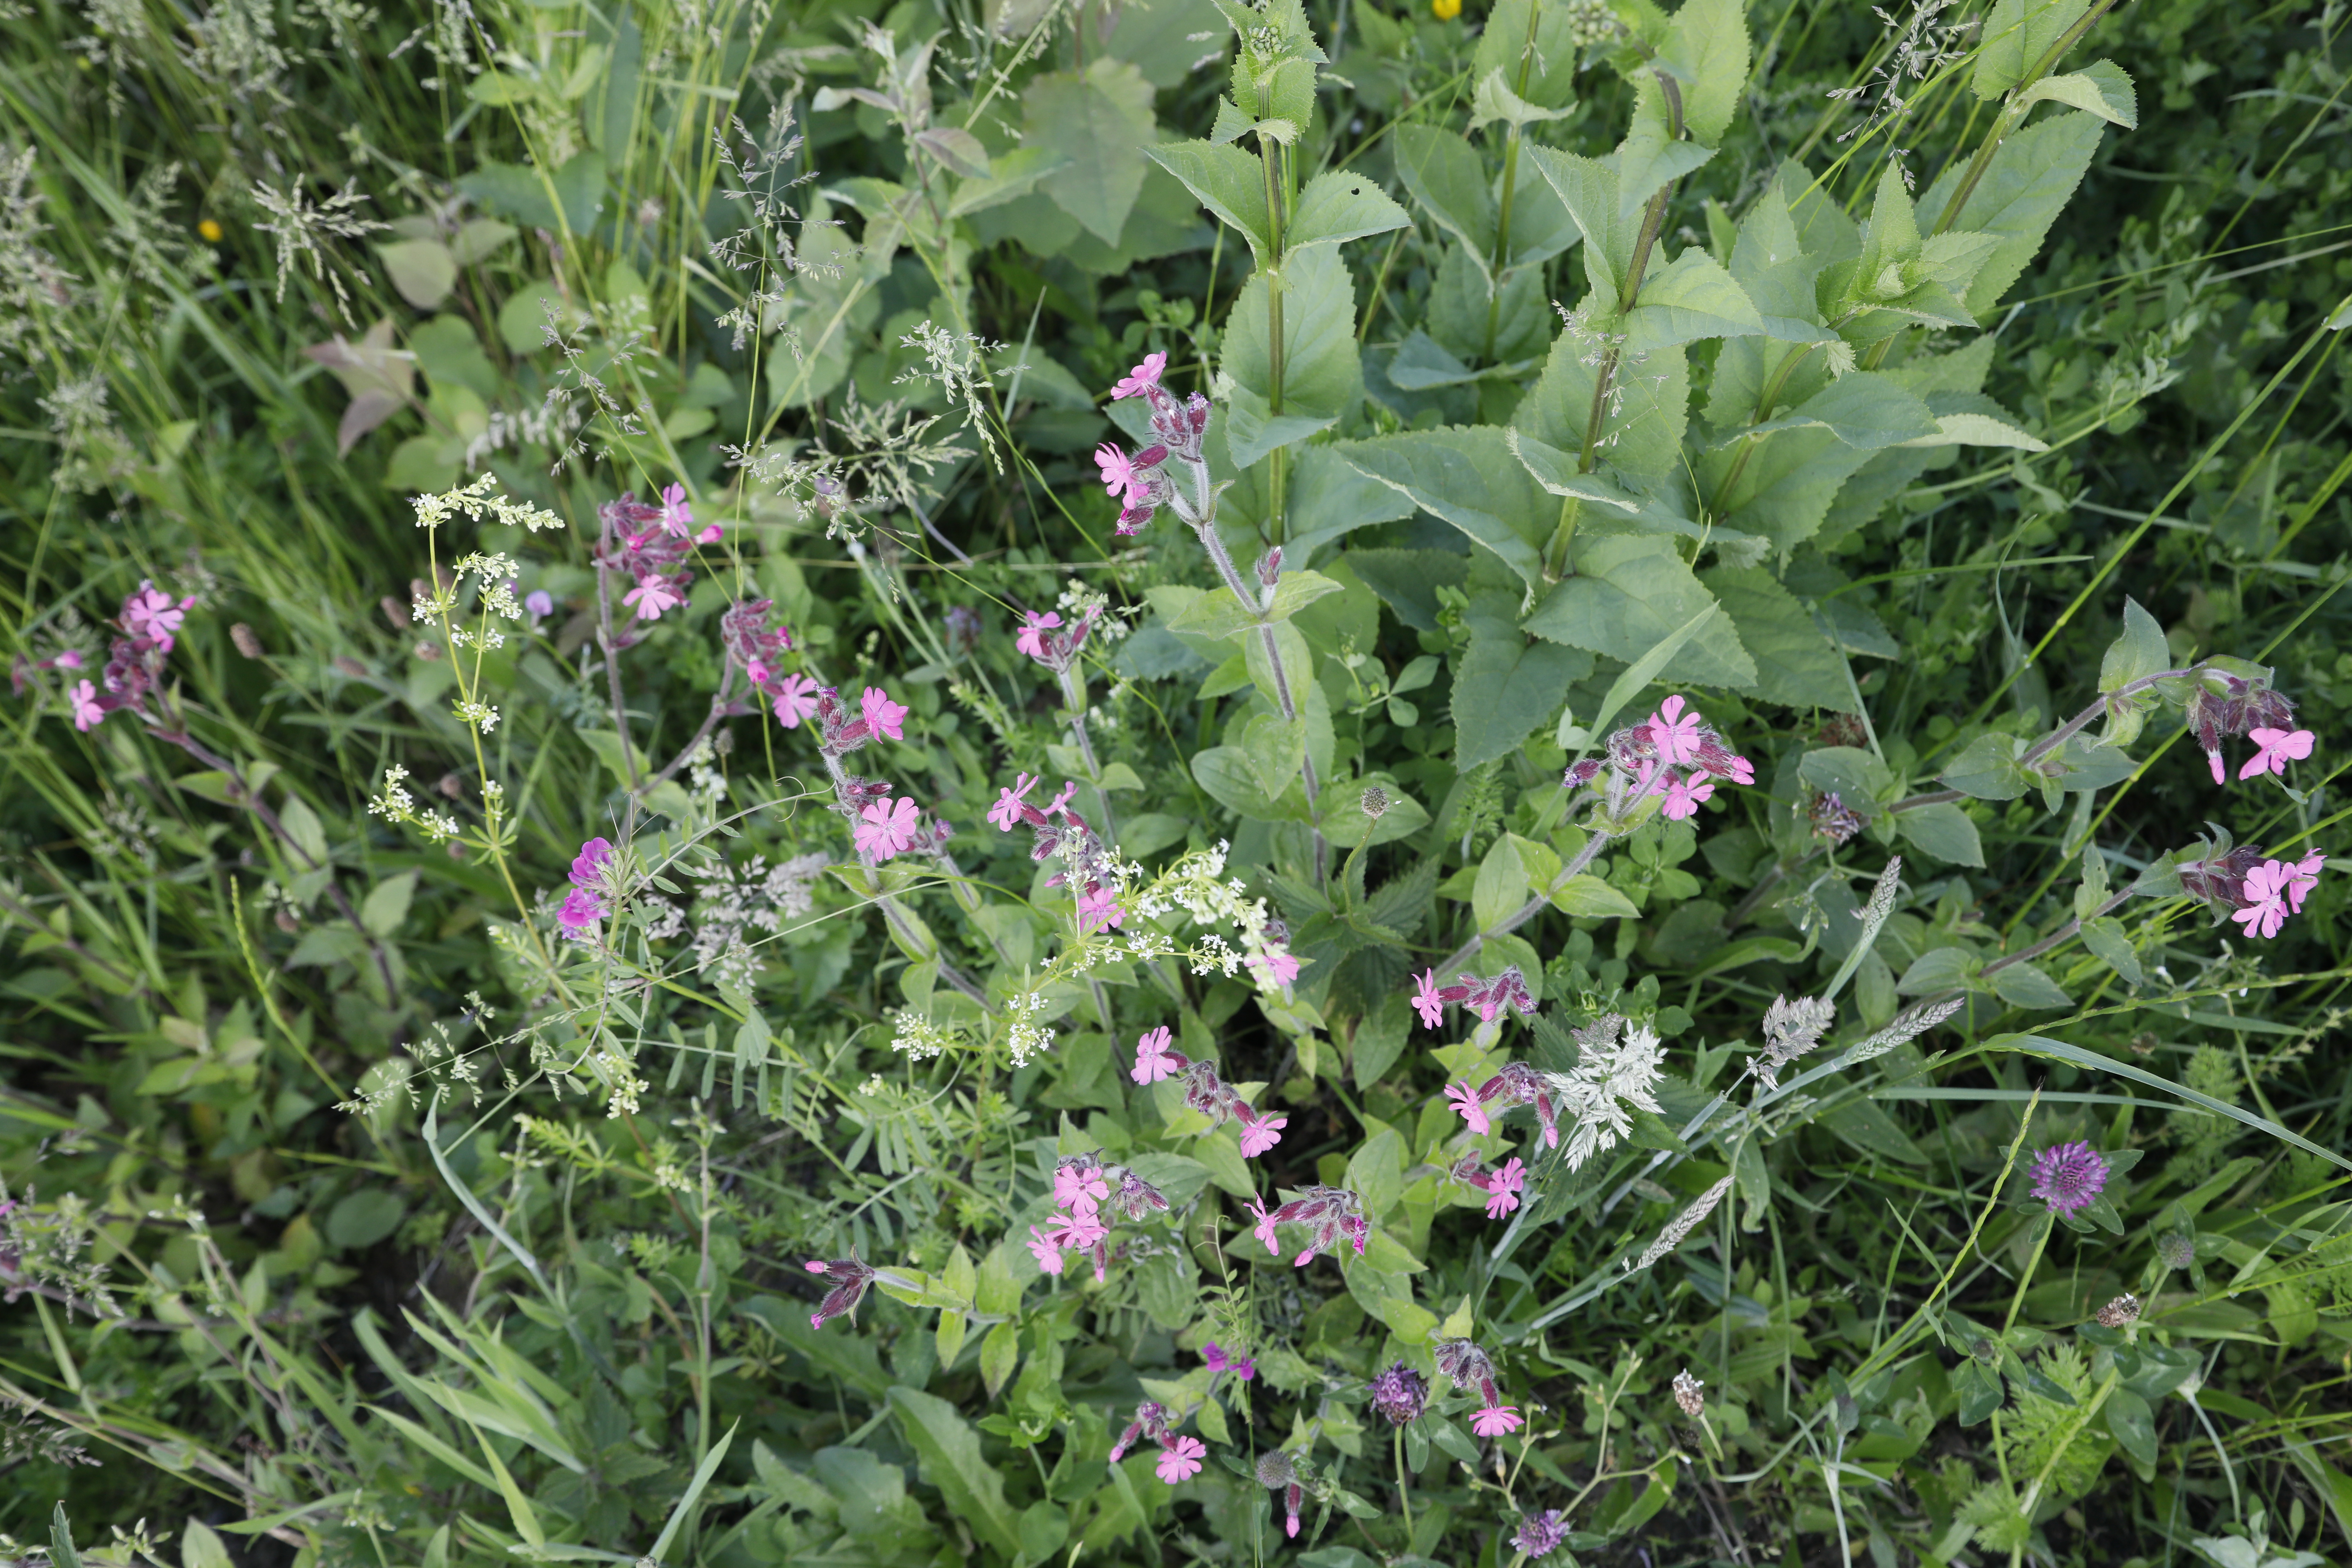
Plant species: Silene dioica, Trifolium pratense, Vicia sativa, Plantago lanceolata